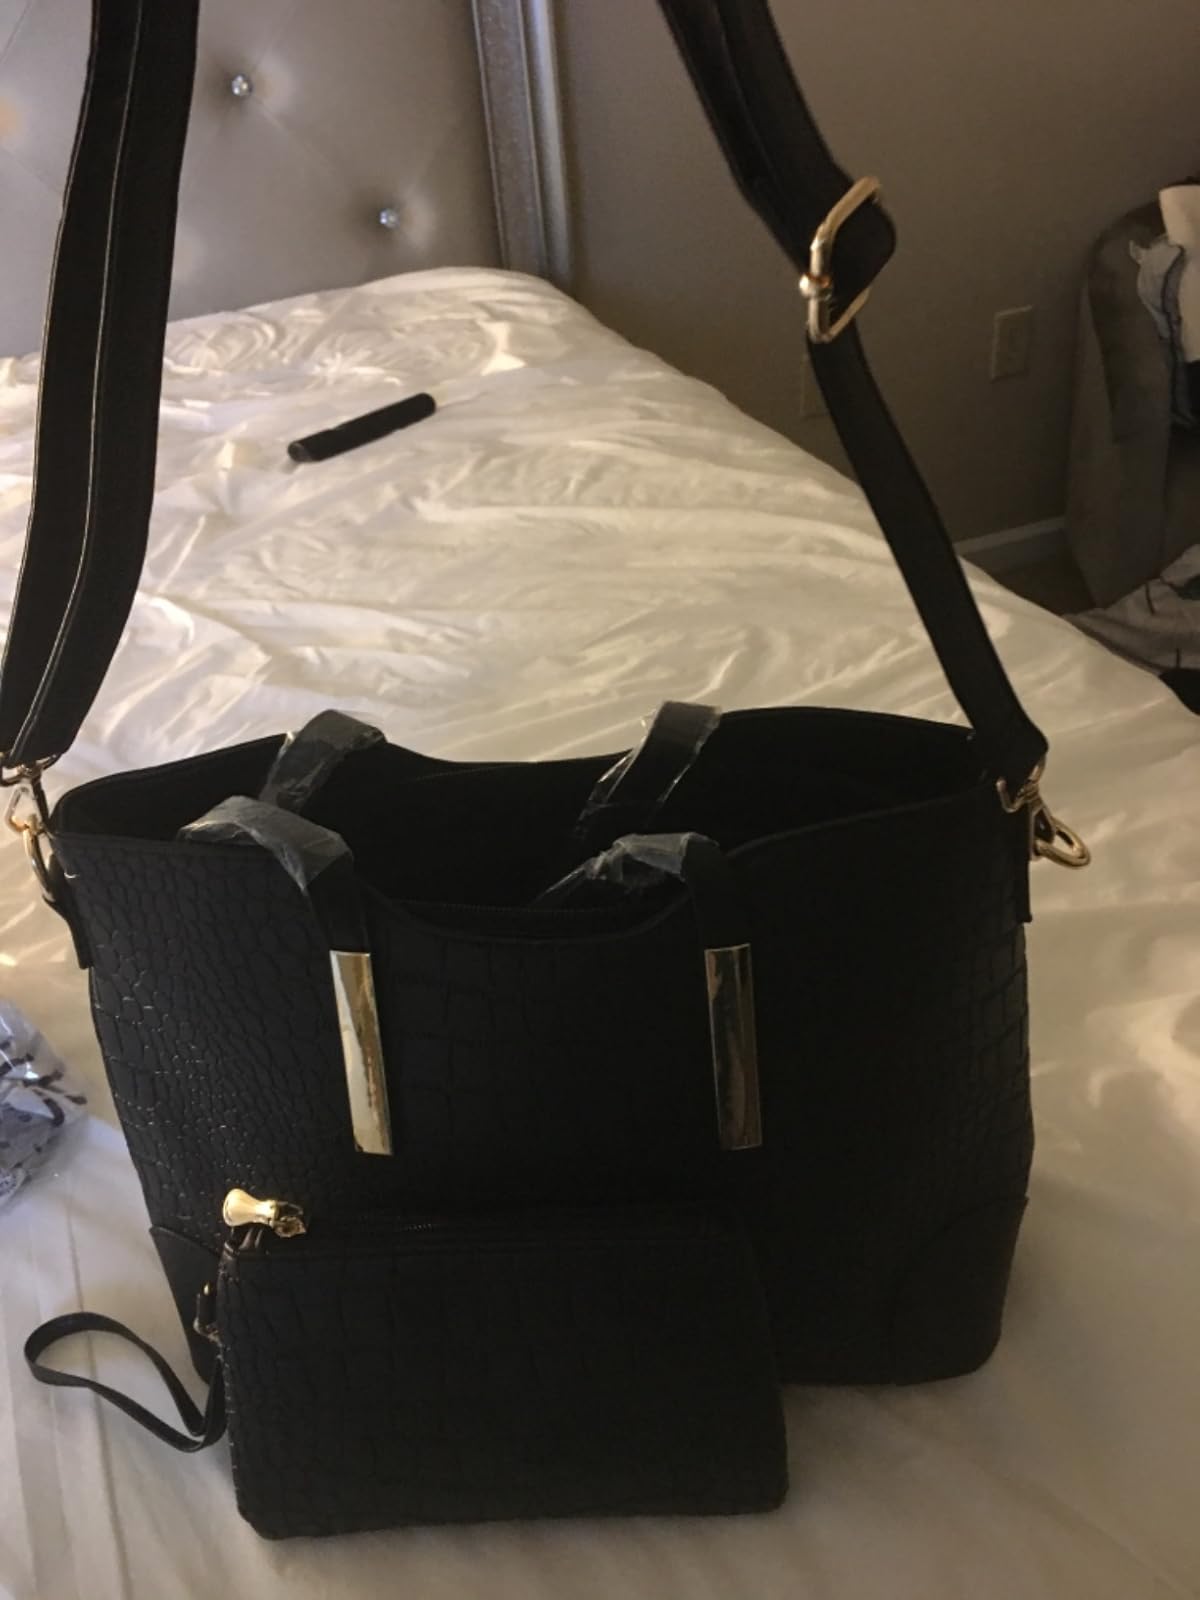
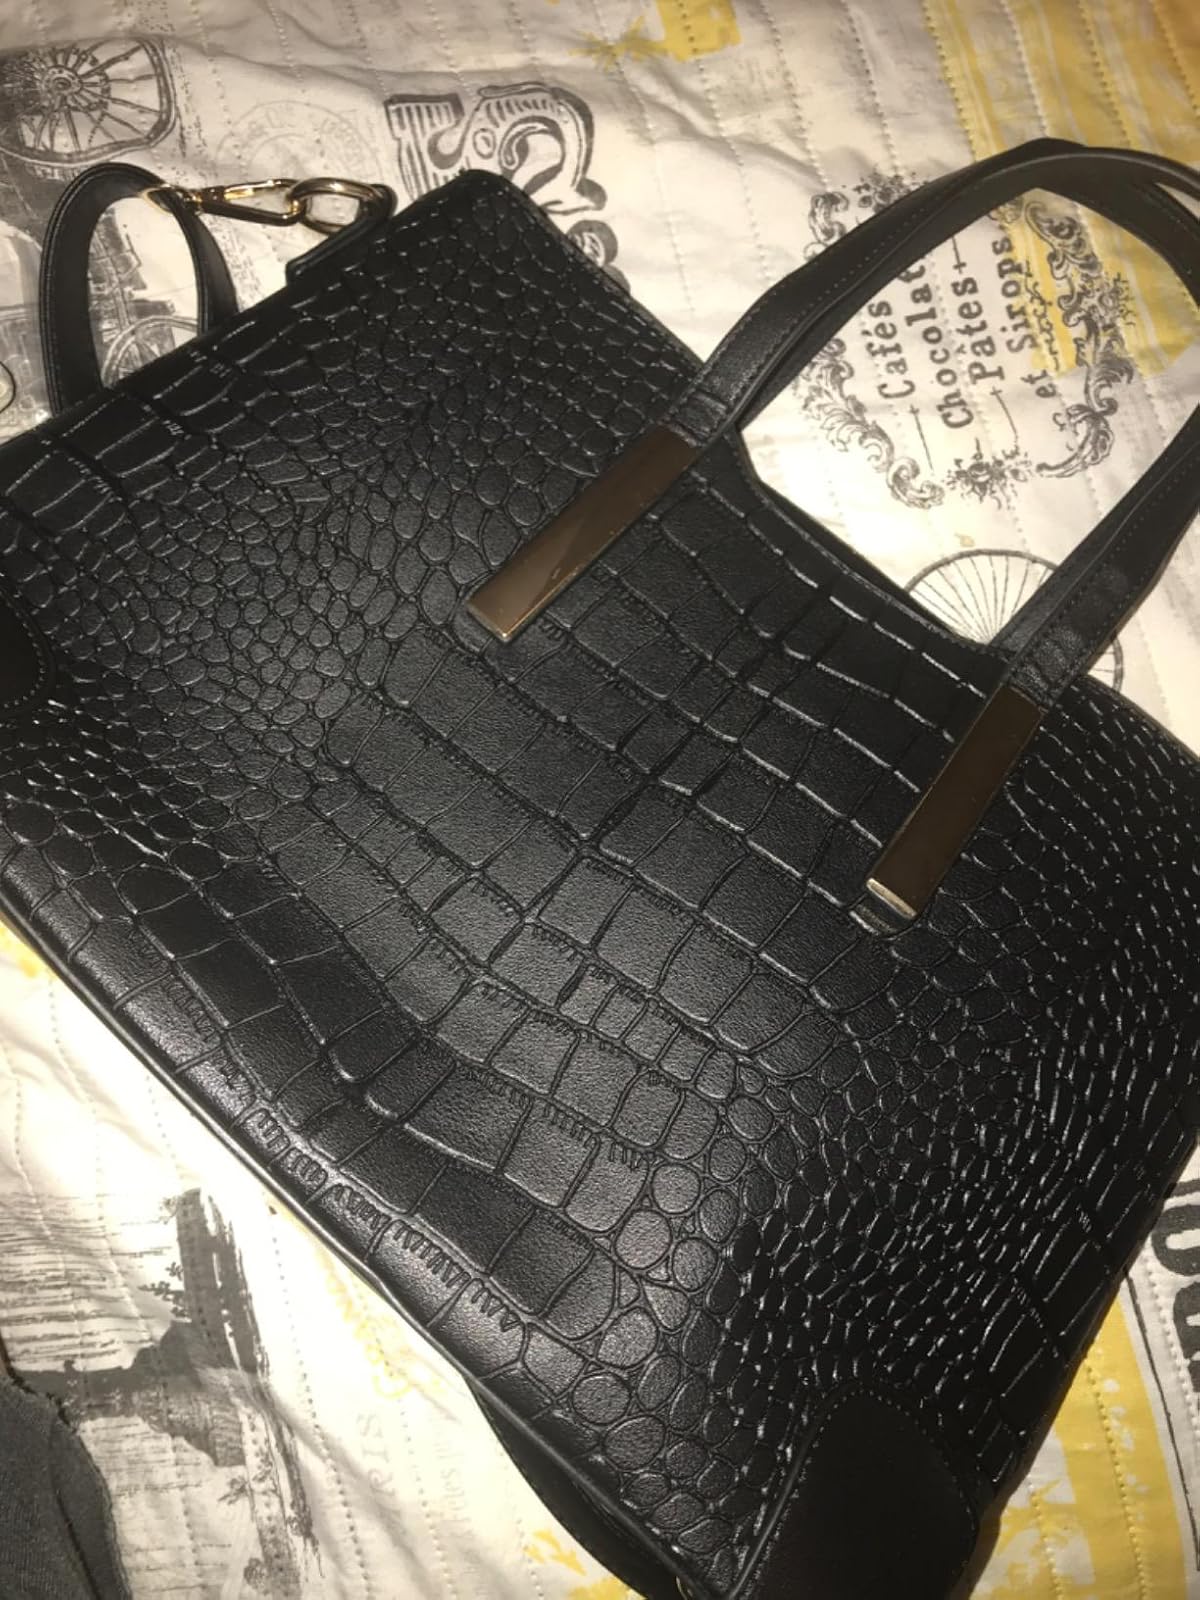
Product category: accessories_handbag
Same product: yes